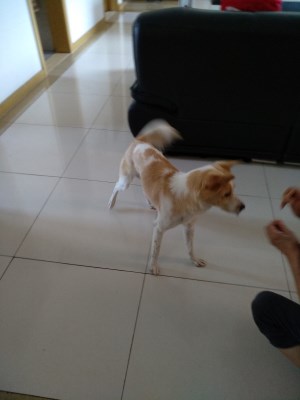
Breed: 3580-n000122-Labrador_retriever